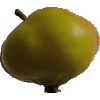
Label: Apple Red Yellow 2